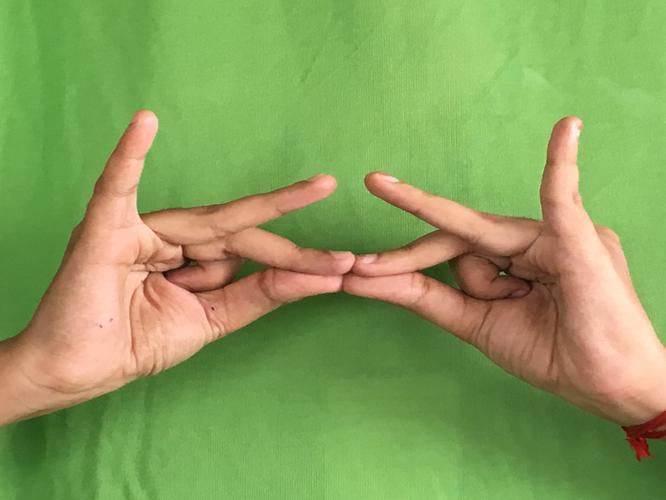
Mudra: Sakata
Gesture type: double_hand